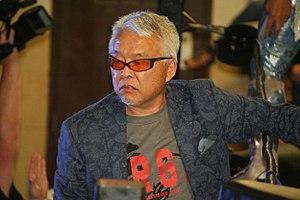
Le manager de catch Sonny Onoo en 2018.